Convolvulus simulans

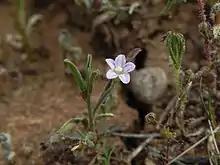
Flower and herbage in habitat. Non-native "Erodium" species on the right

This plant is native to the United States and Mexico, and is found within the boundaries of Arizona, California, and Baja California. In Arizona, this species is found in Gila County, in the Tonto Basin. In California, this species is found in the southern foothills of the Sierra Nevada, the San Francisco Bay Area, the South Coast Ranges, the Channel Islands, and is most densely distributed in southern California. In Baja California, this species is distributed in the northwestern part of the state, south to El Rosario.